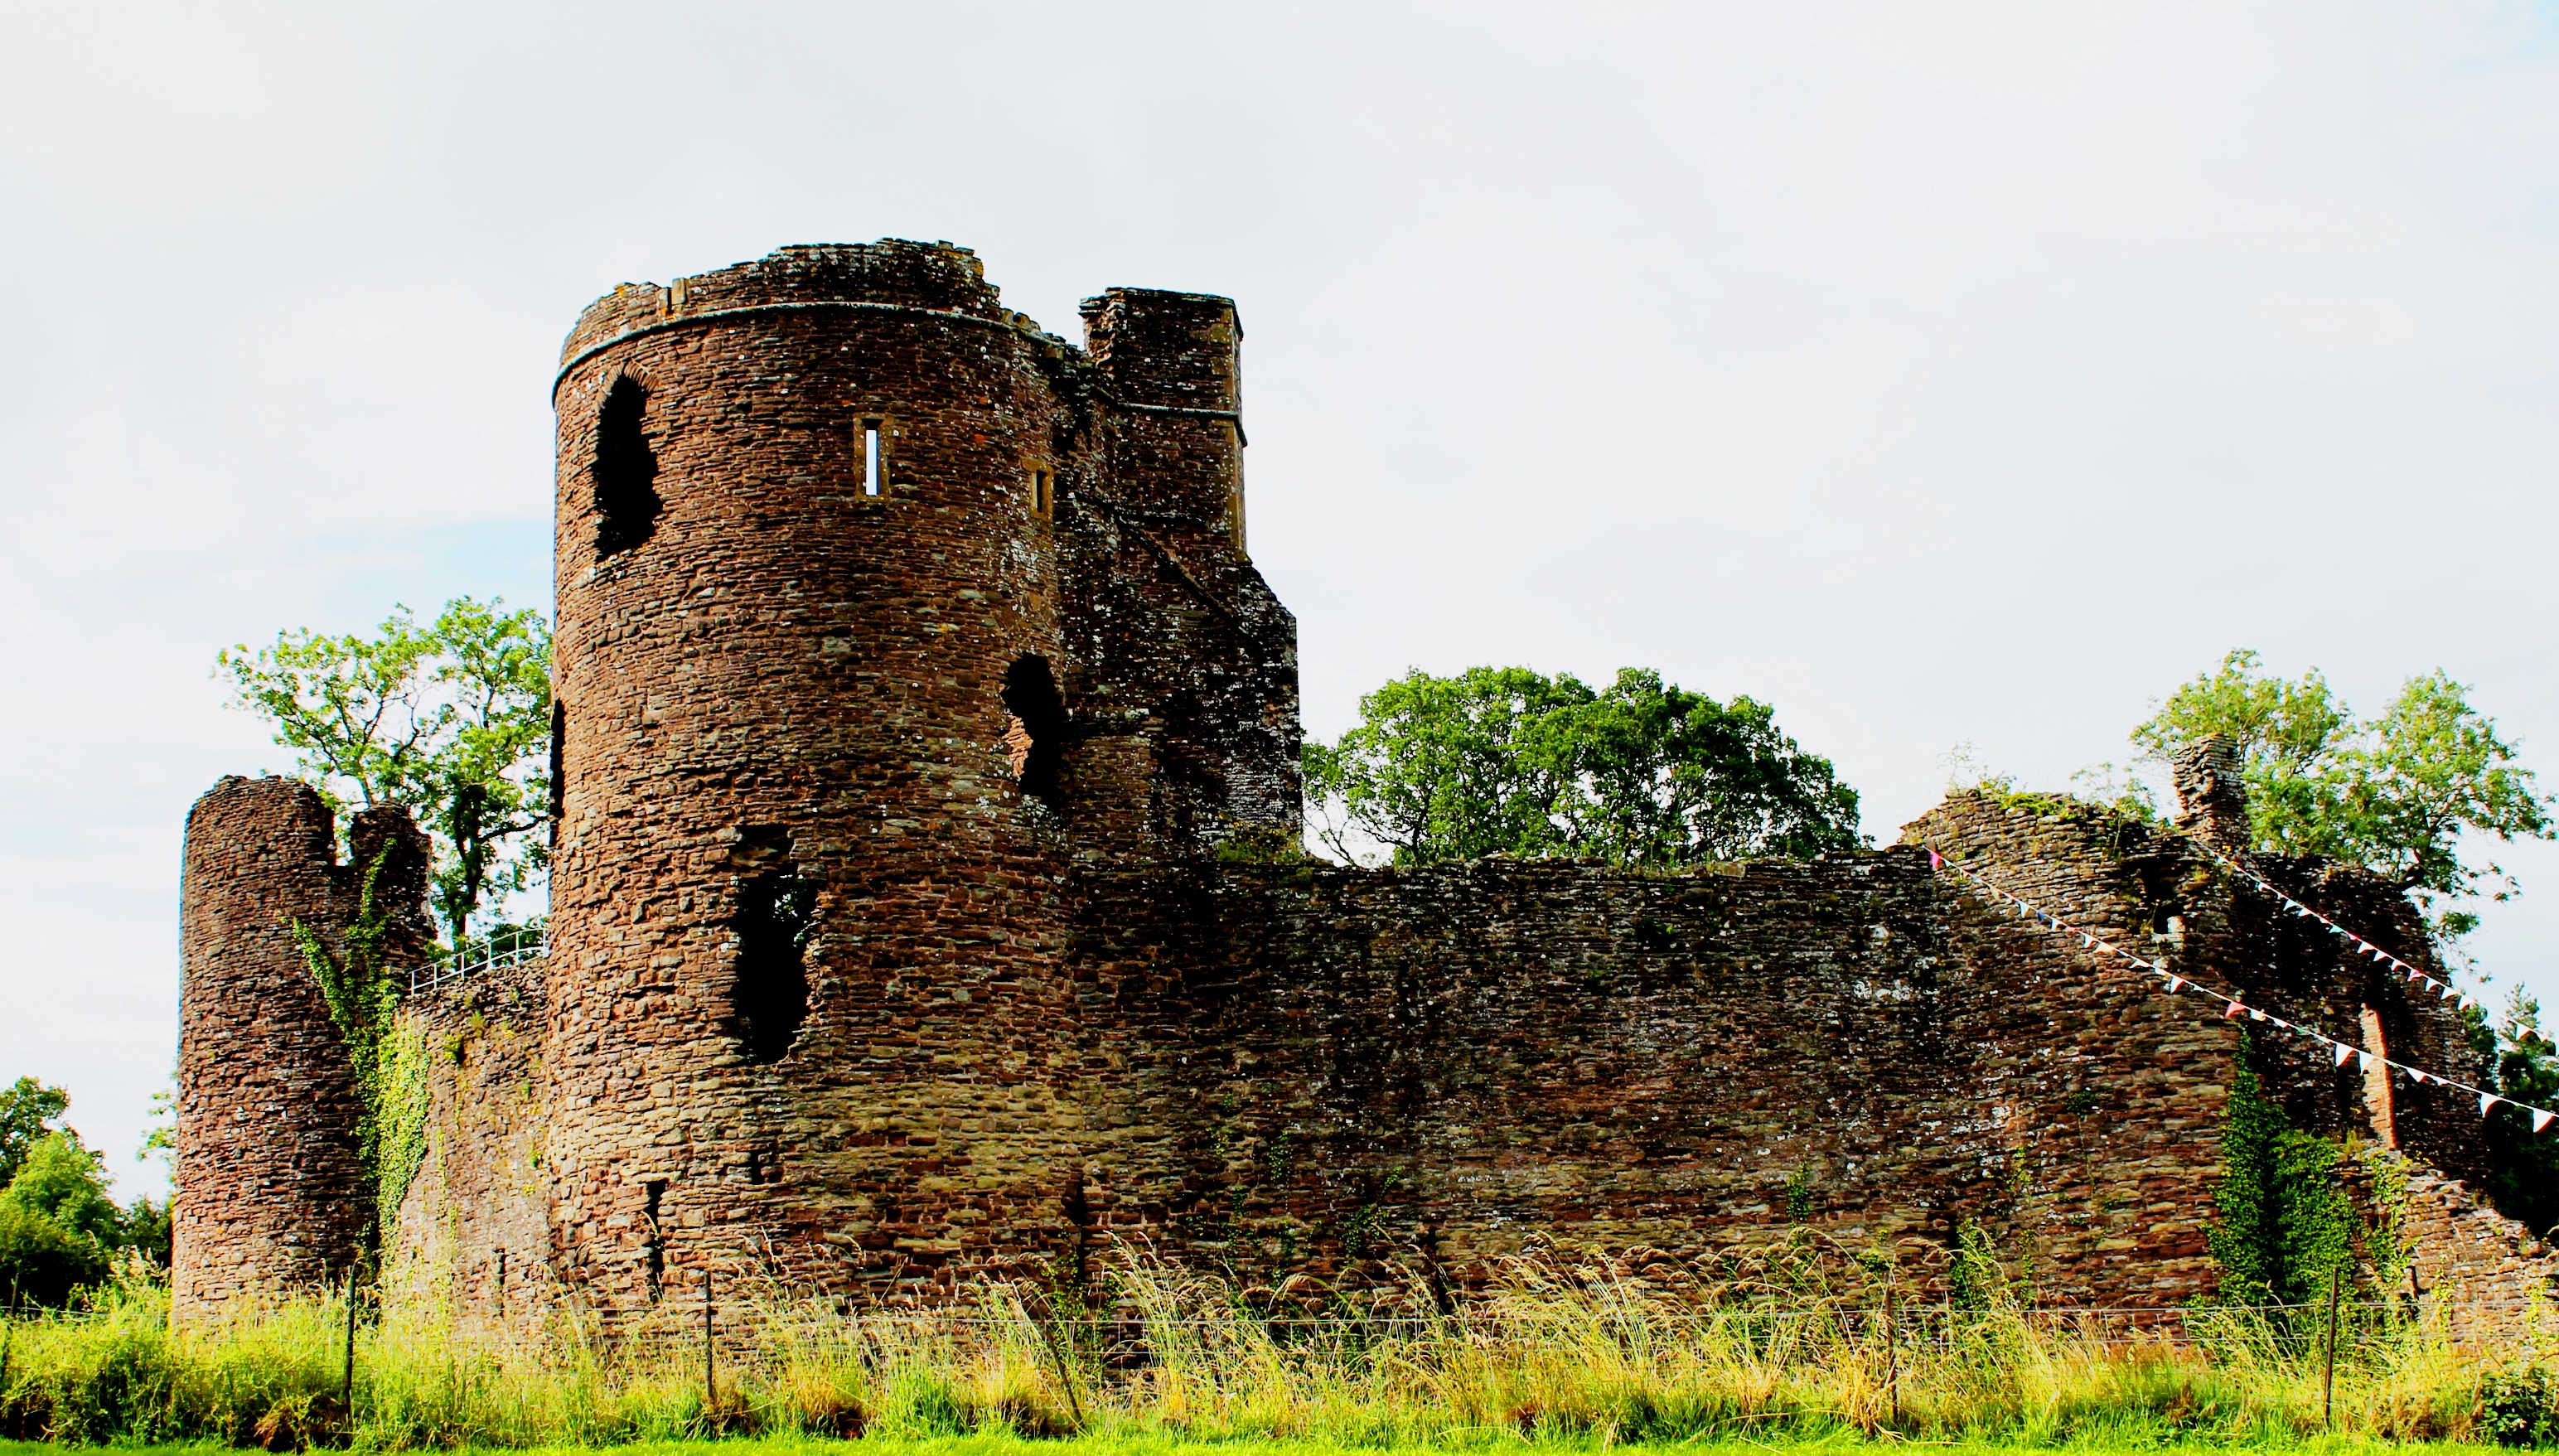
tree, rock, plant, hill, flower, building, chateau, castle, fortification, temple, ruins, rural area, archaeological site, ancient history, woody plant